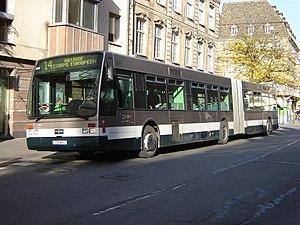
Un AG 300 de la CTS à Ancienne Douane, Strasbourg.
La Compagnie des transports strasbourgeois est une société publique locale, fondée en 1877 à Strasbourg. Elle a pour objectif l'exploitation du réseau de transports en commun de voyageurs sur le territoire de l'Eurométropole de Strasbourg.